Islam

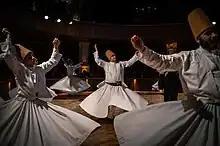
Sufism in Konya, Turkey

Sunni Islam, or Sunnism, is the name for the largest denomination in Islam. The term is a contraction of the phrase "ahl as-sunna wa'l-jamaat", which means "people of the sunna (the traditions of Muhammad) and the community". Sunni Islam is sometimes referred to as "orthodox Islam", though some scholars view this as inappropriate, and many non-Sunnis may find this offensive. Sunnis, or sometimes Sunnites, believe that the first four caliphs were the rightful successors to Muhammad and primarily reference six major hadith works for legal matters, while following one of the four traditional schools of jurisprudence: Hanafi, Hanbali, Maliki or Shafi'i.